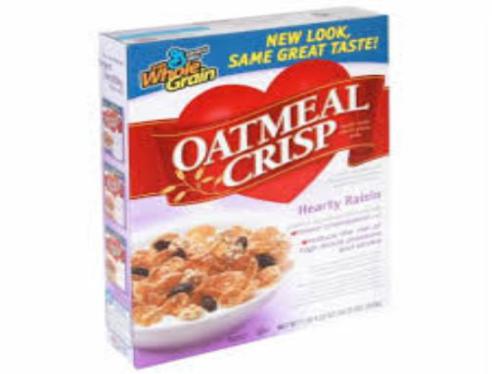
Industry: Food